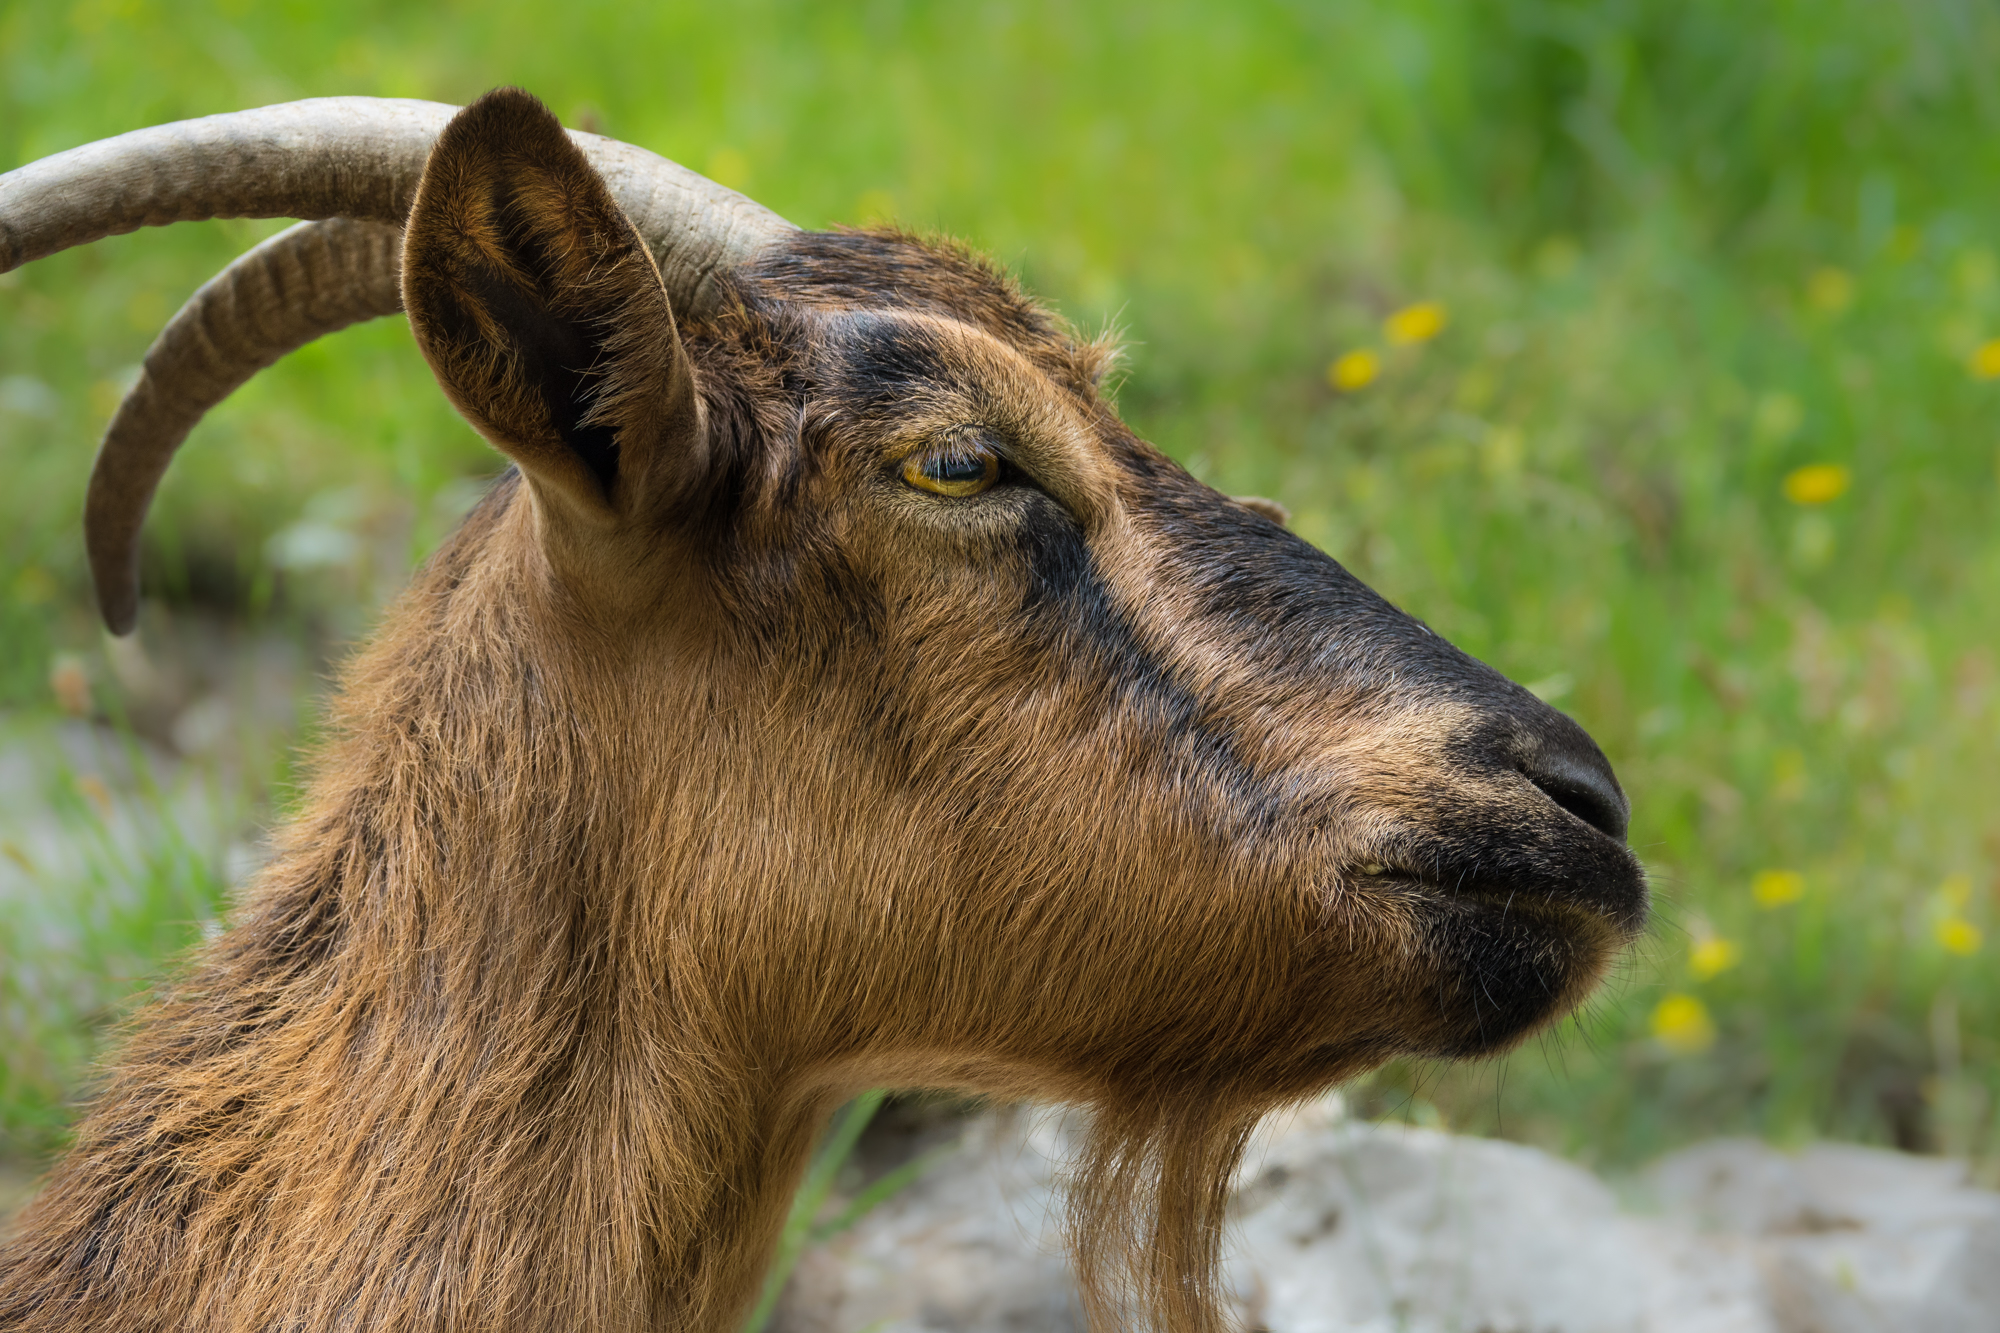
nature, wildlife, goat, horn, pasture, mammal, fauna, goats, animals, naturaleza, ggl1, gaby1, xovesphoto, sonydscrx10iii, sonyrx10iii, rx10iii, rx10m3, animales, cabra, barbary sheep